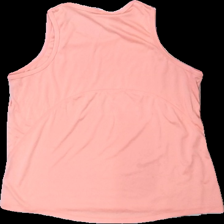
View: back
Type: Tank top
Category: Ladies
Brand: Nike
Colors: Pink
Material: 100% polyester
Pattern: Logo print
Cut: C-collar
Size: XL
Season: All
Stains: Major
Damage: smuts fläckar
Damage location: top left
Damage 2: smuts fläckar
Damage 2 location: middle center
Damage 3: smuts fläckar
Damage 3 location: bottom center
Price range: <50
Recommended usage: Export
Description: tränings linne
Comment: finns många smuts fläckar